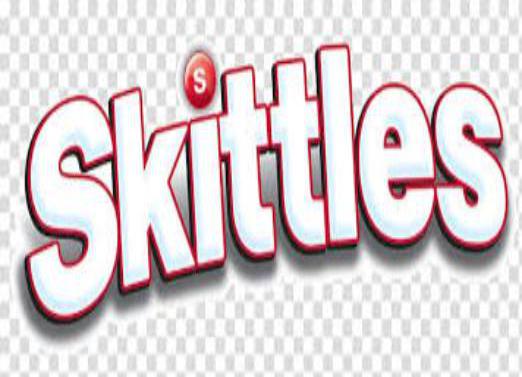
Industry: Food